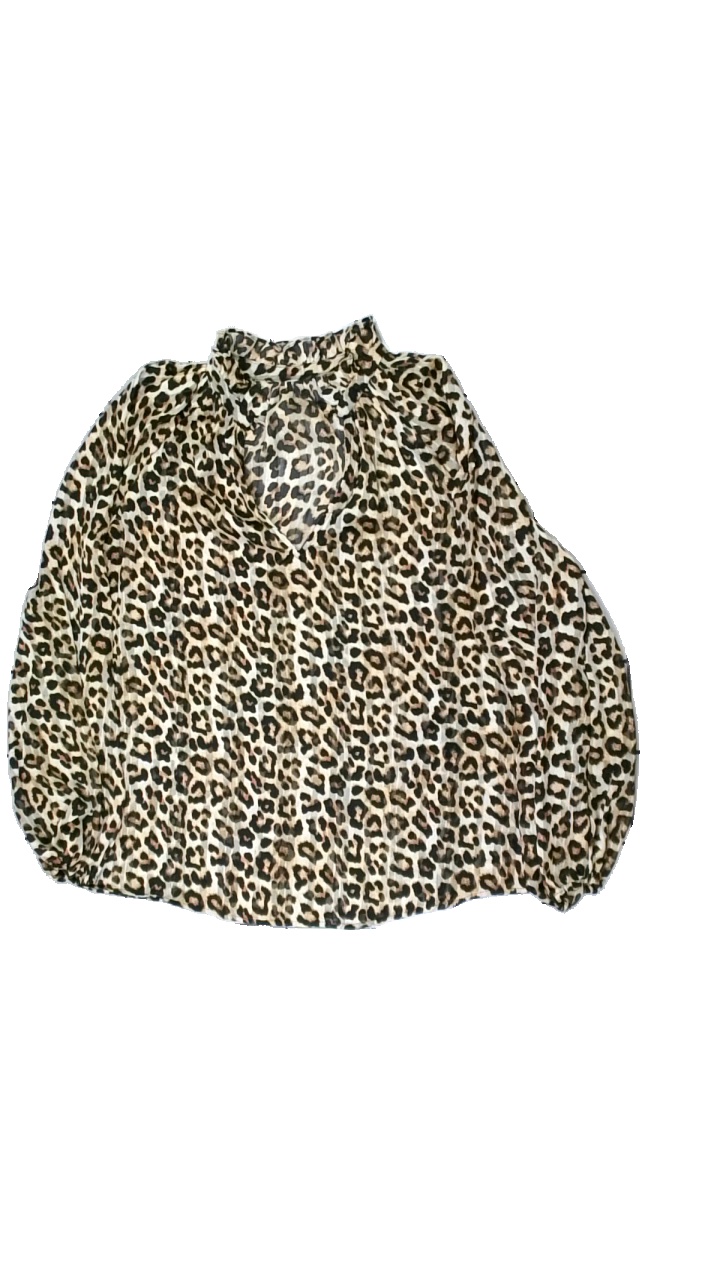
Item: Blouse (Ladies)
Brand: Missing
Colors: Beige, Brown, Black
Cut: V-collar
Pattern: Animal print
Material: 100% polyester
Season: Summer
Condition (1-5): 3
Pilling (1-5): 5
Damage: pulled thread
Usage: Export
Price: <50